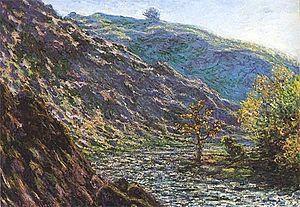
Le département français de la Creuse attire les touristes essentiellement grâce au tourisme vert et au tourisme culturel. Ses principaux pôles attractifs sont le lac de Vassivière, la station thermale d'Évaux-les-Bains, la vieille ville d'Aubusson et ses monuments liés à la tapisserie.
La Petite Creuse est une rivière française des deux départements de l'Allier et de la Creuse, dans les deux anciennes régions de l'Auvergne et du Limousin, donc dans les deux nouvelles régions Auvergne-Rhône-Alpes, Nouvelle-Aquitaine. C'est un affluent de la Grande Creuse, donc un sous-affluent de la Loire par la Vienne.
L'école de Crozant désigne, de façon informelle, une succession de colonies d'artistes pratiquant la peinture de paysage et qui s'étaient établis autour du village de Crozant, situé à la limite nord du Département de la Creuse, d'où son nom.
Chambon-Sainte-Croix est une commune française située dans le département de la Creuse en région Nouvelle-Aquitaine.
Fresselines est une commune française située dans le département de la Creuse, en région Nouvelle-Aquitaine.
La Creuse est un département français situé dans la région Nouvelle-Aquitaine et ayant appartenu, avant 2016, à la région Limousin. Il tire son nom de la rivière Creuse. L'Insee et la Poste lui attribuent le code 23. Sa préfecture, qui est également sa plus grande ville, est Guéret. Elle n'a qu'une seule sous-préfecture : Aubusson.